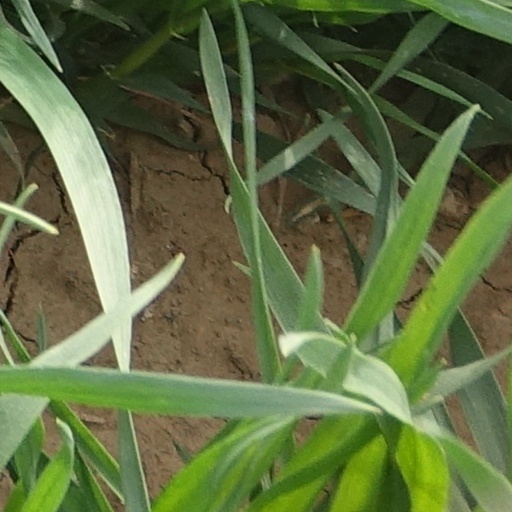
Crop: wheat